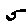
Label: 5